John Holland (banker)

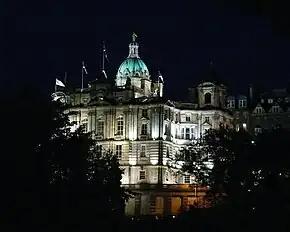
The headquarters of the Bank of Scotland in Edinburgh, founded by Holland in 1695

Little is known of Holland's early life except that he was born in 1658 in the Precinct of Bridewell in the City of London; all marriage and baptismal registers from this time were destroyed in the Great Fire of London in 1666. John Holland was the son of a mariner, Philip Holland, a friend of Samuel Pepys who served as captain of during the Baltic Expedition of 1659.